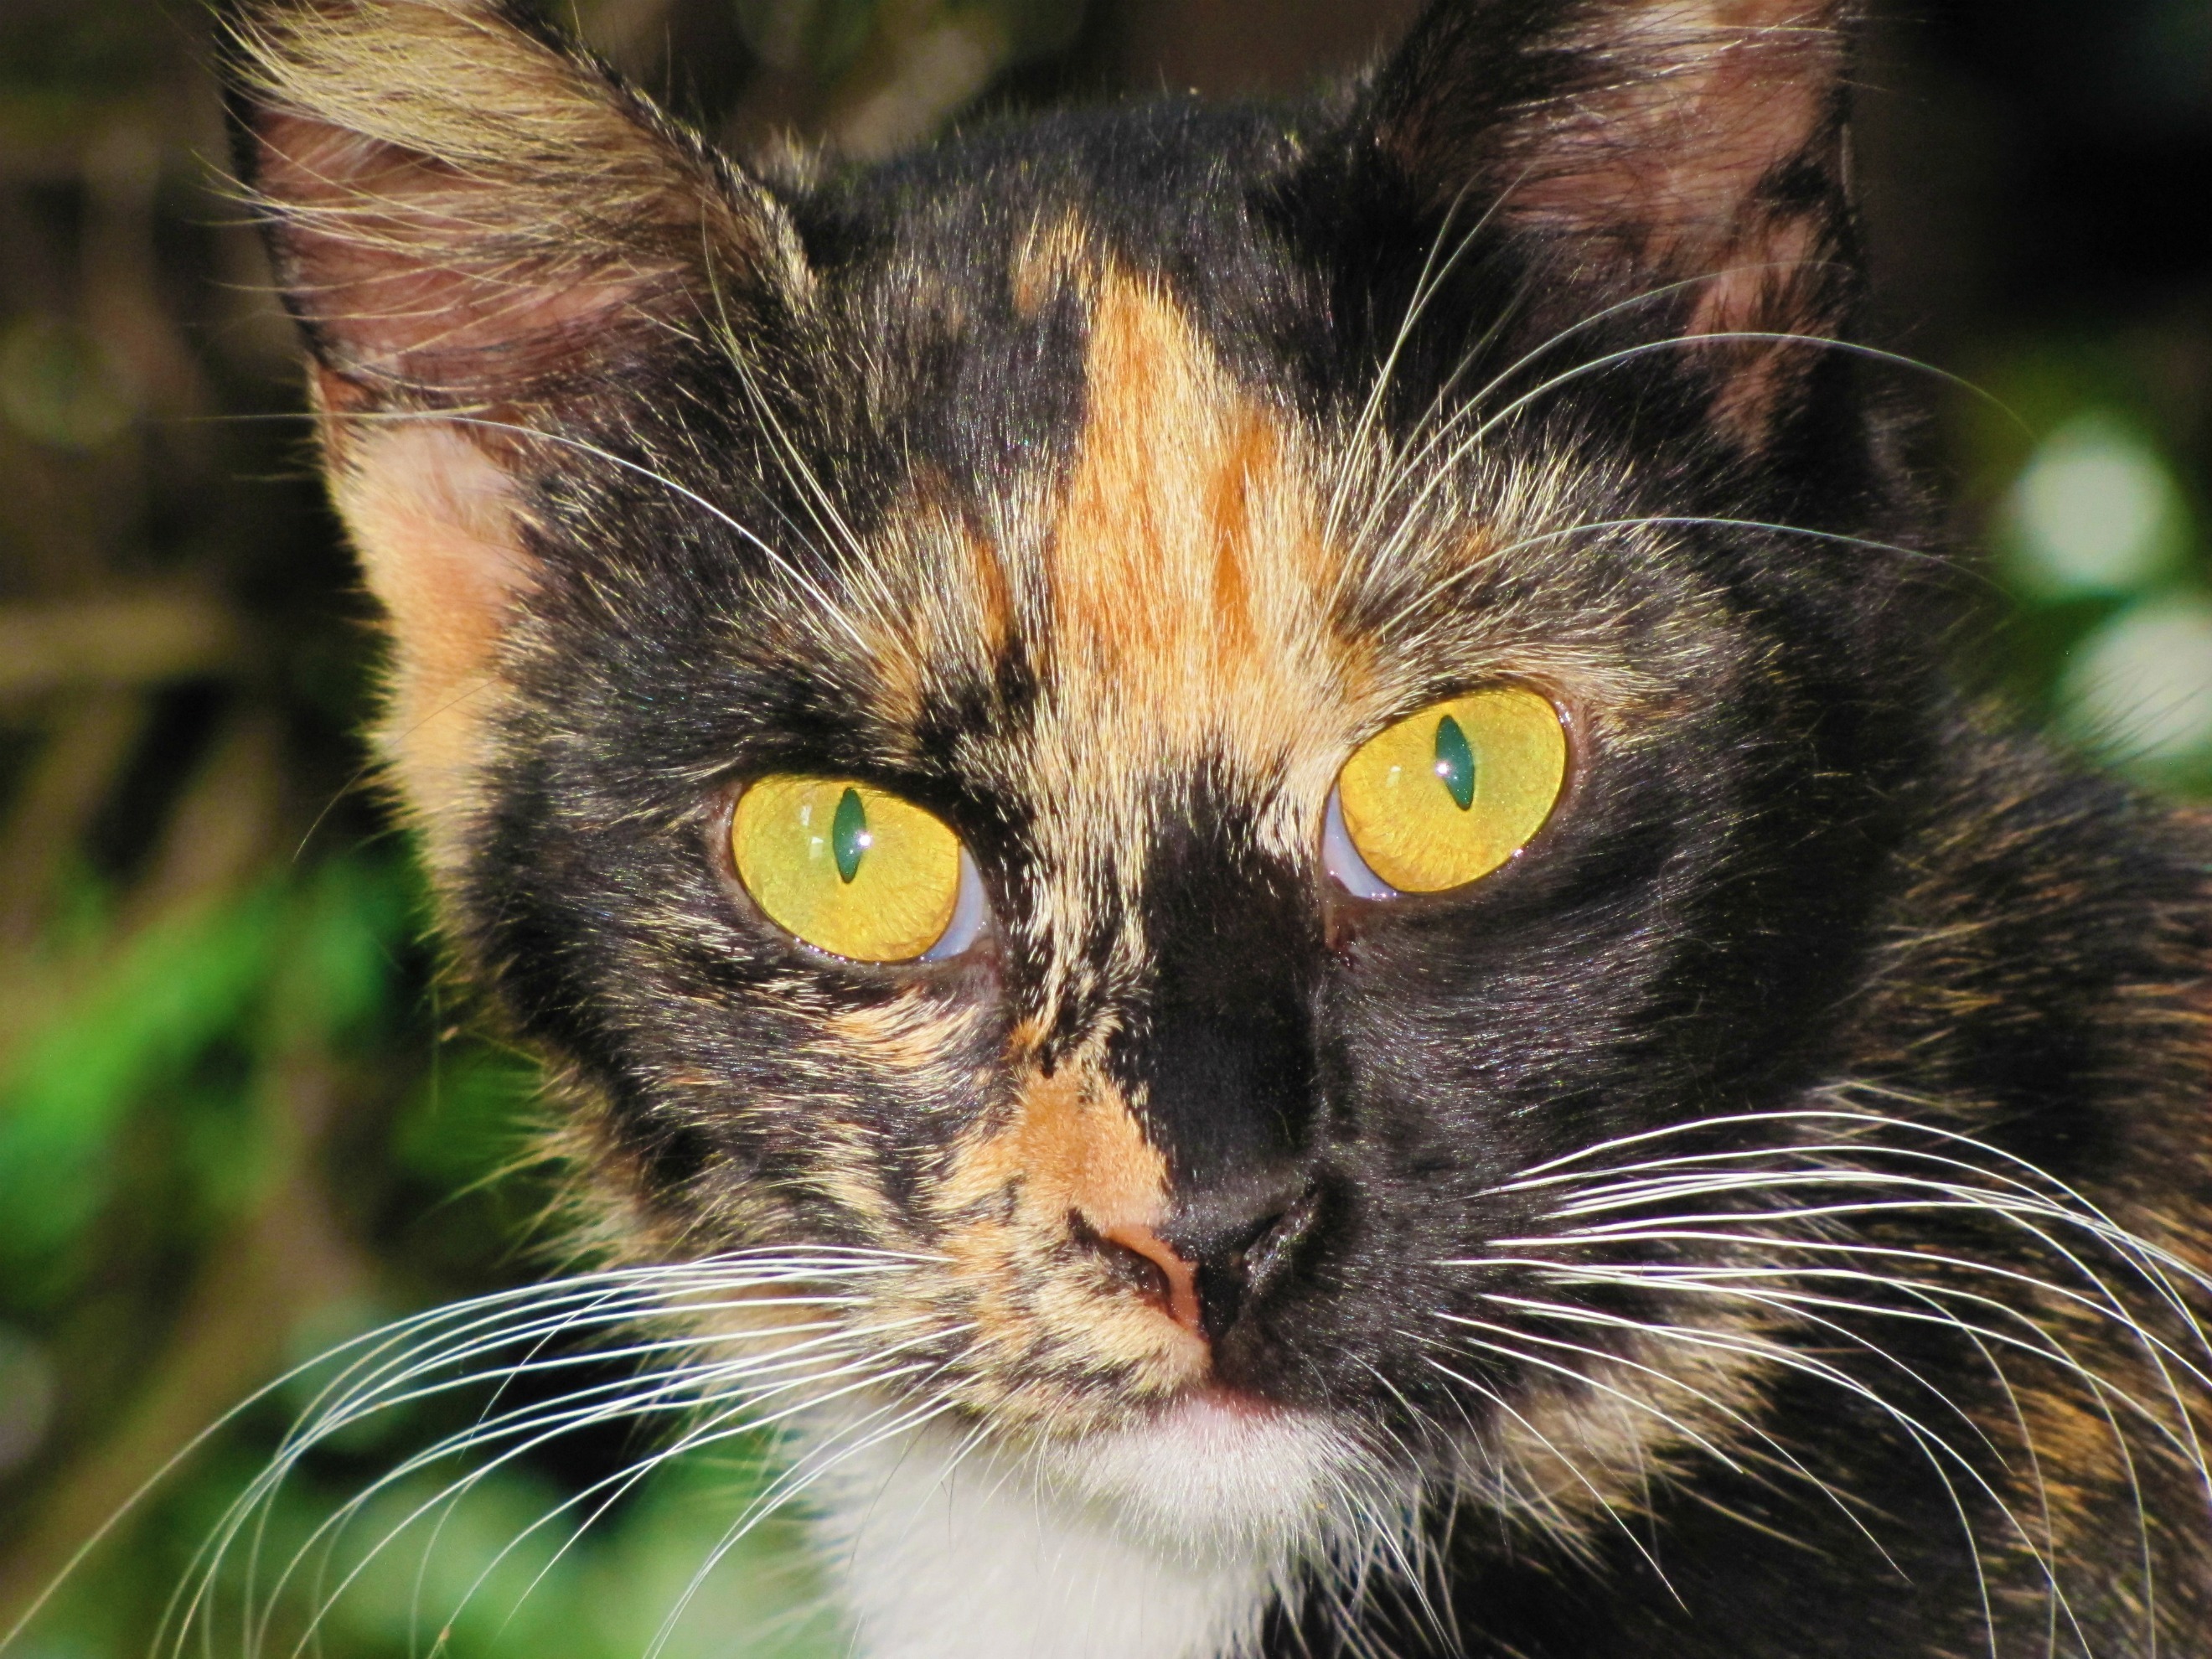
animal, pet, fur, portrait, young, fluffy, kitten, cat, feline, mammal, whisker, fauna, close up, nose, whiskers, kitty, snout, furry, vertebrate, domestic, cat face, european shorthair, wild cat, small to medium sized cats, cat like mammal, domestic short haired cat